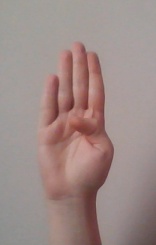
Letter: kaaf